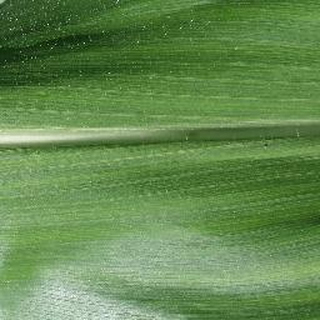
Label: healthy_corn